Los Angeles Municipal Art Gallery

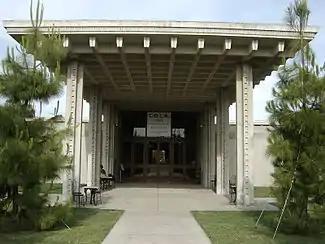
Entrance to the Los Angeles Municipal Art Gallery, in Barnsdall Art Park.

The Los Angeles Municipal Art Gallery is located in the Barnsdall Art Park in Los Angeles, California. It focuses on the arts and artists of Southern California. The gallery was first established in 1954.